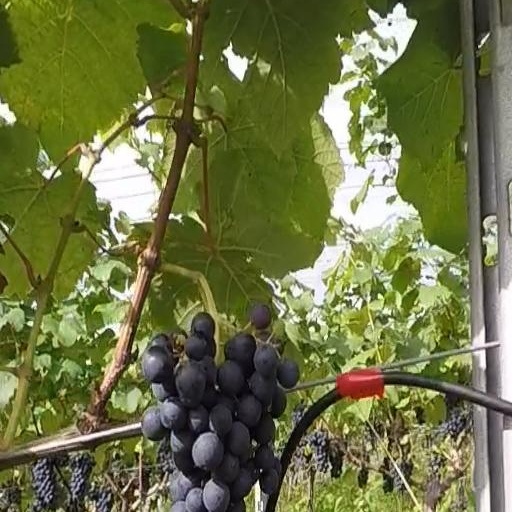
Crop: grape